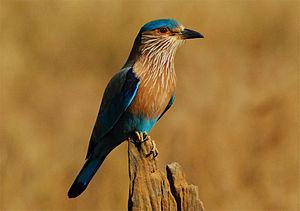
L'emblème de l'Inde est composé de trois lions sur un chapiteau orné d'une roue au centre, d'un buffle à droite et d'un cheval galopant à gauche.